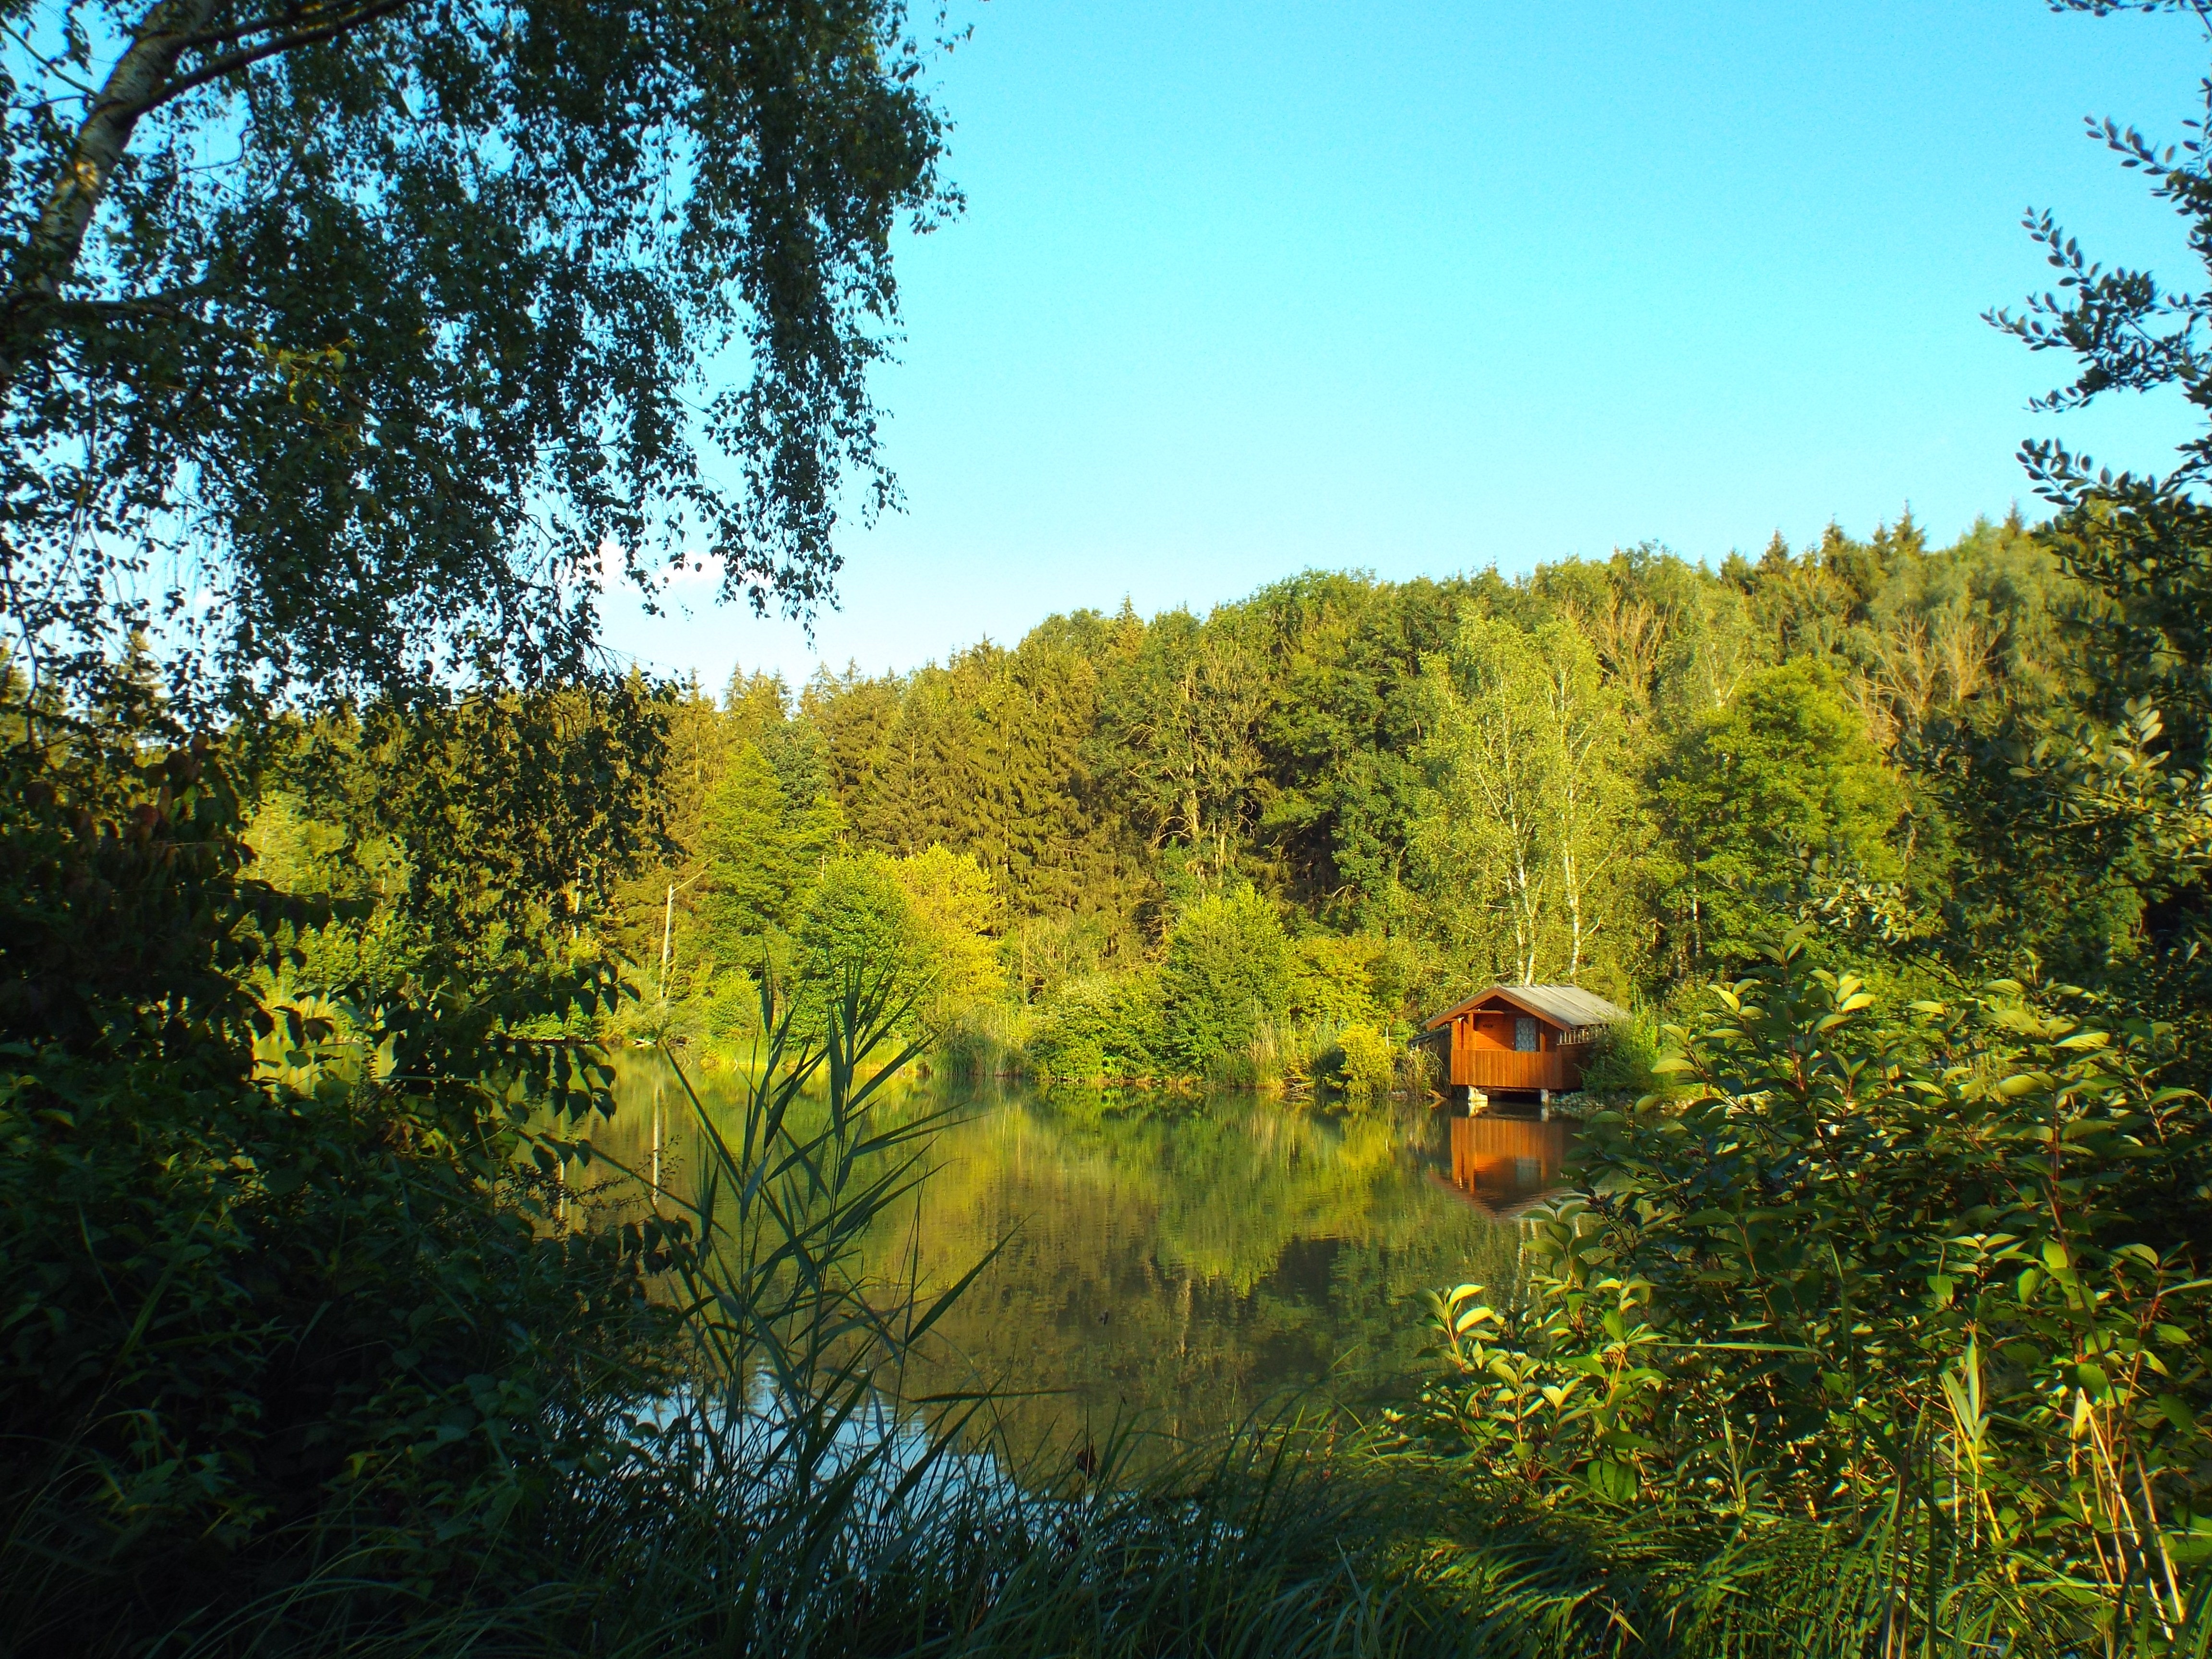
tree, nature, forest, grass, wilderness, mountain, plant, trail, meadow, sunlight, morning, leaf, flower, summer, pond, wildlife, jungle, autumn, flora, season, wildflower, woodland, habitat, ecosystem, rural area, biome, fish pond, abbey obersch nenfeld, obersch nenfeld, natural environment, woody plant